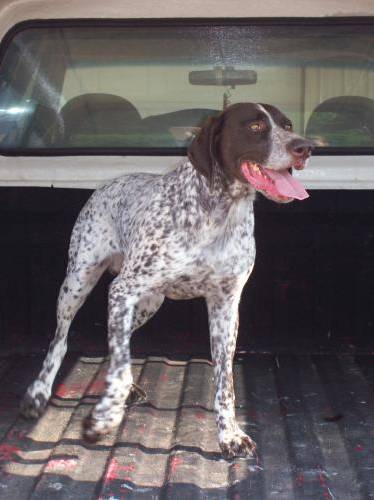
Label: dog